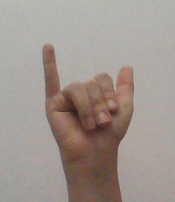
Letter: ya